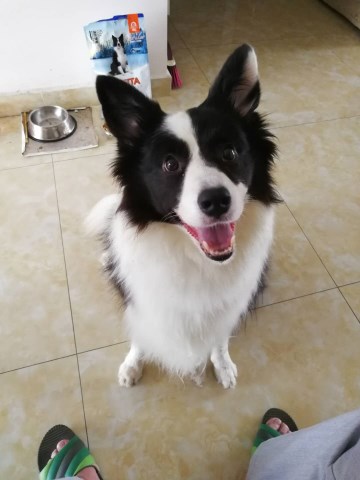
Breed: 2594-n000109-Border_collie